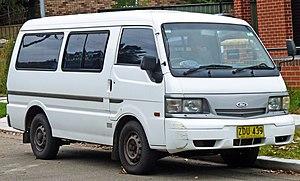
Le Ford Econovan est un fourgon produit par Ford de 1983 à 2010. Il est basé sur le Mazda Bongo.
Le Mazda Bongo est une camionnette produite par Mazda depuis 1966.